Arboretum de la Hutte

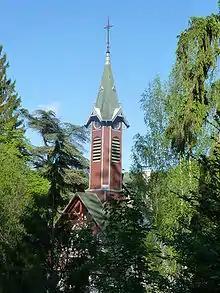
La Hutte Chapel - Vallée de l'Ourche

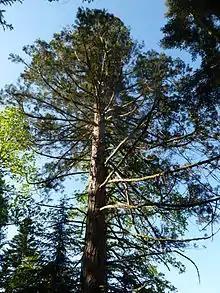
Giant sequoia

The Arboretum de La Hutte (3 hectares) is an arboretum located in the Vallée de l'Ourche, variously described as within the towns of Darney or Hennezel, Vosges, Grand Est, France. It is open daily without charge.